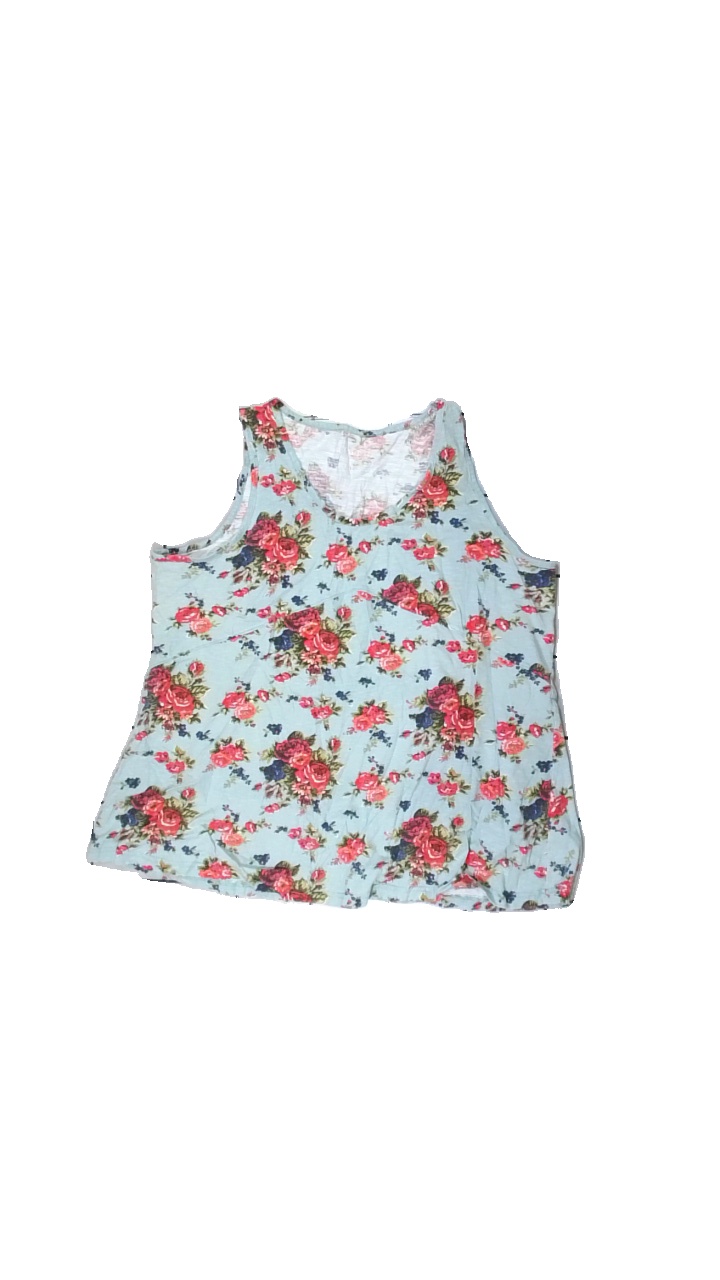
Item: Top (Ladies)
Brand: Kappahl
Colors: Green, Multicolor, Blue, Pink
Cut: Regular
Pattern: Floral print
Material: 100% Cotton
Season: Summer
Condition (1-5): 5
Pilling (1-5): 5
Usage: Reuse
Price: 50-100